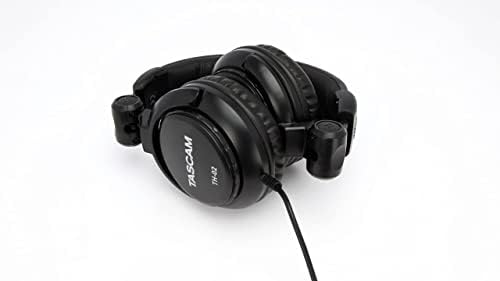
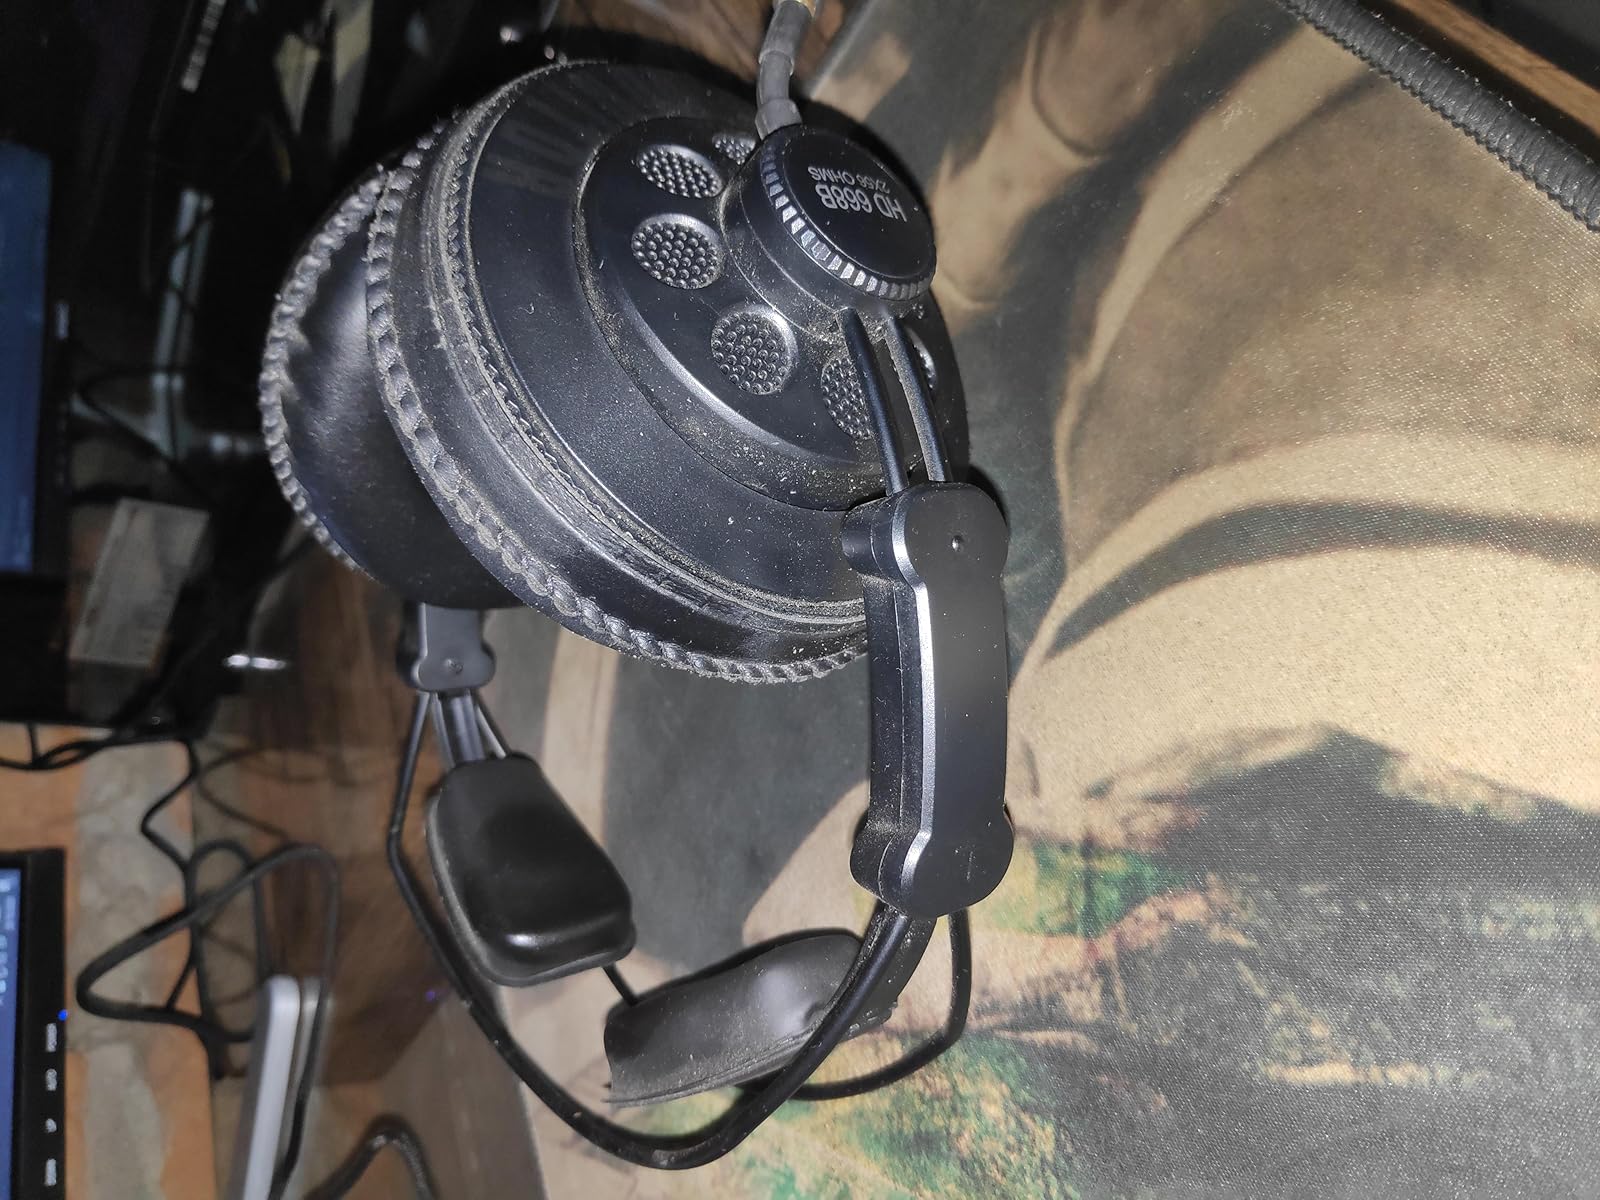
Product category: headphones
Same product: no